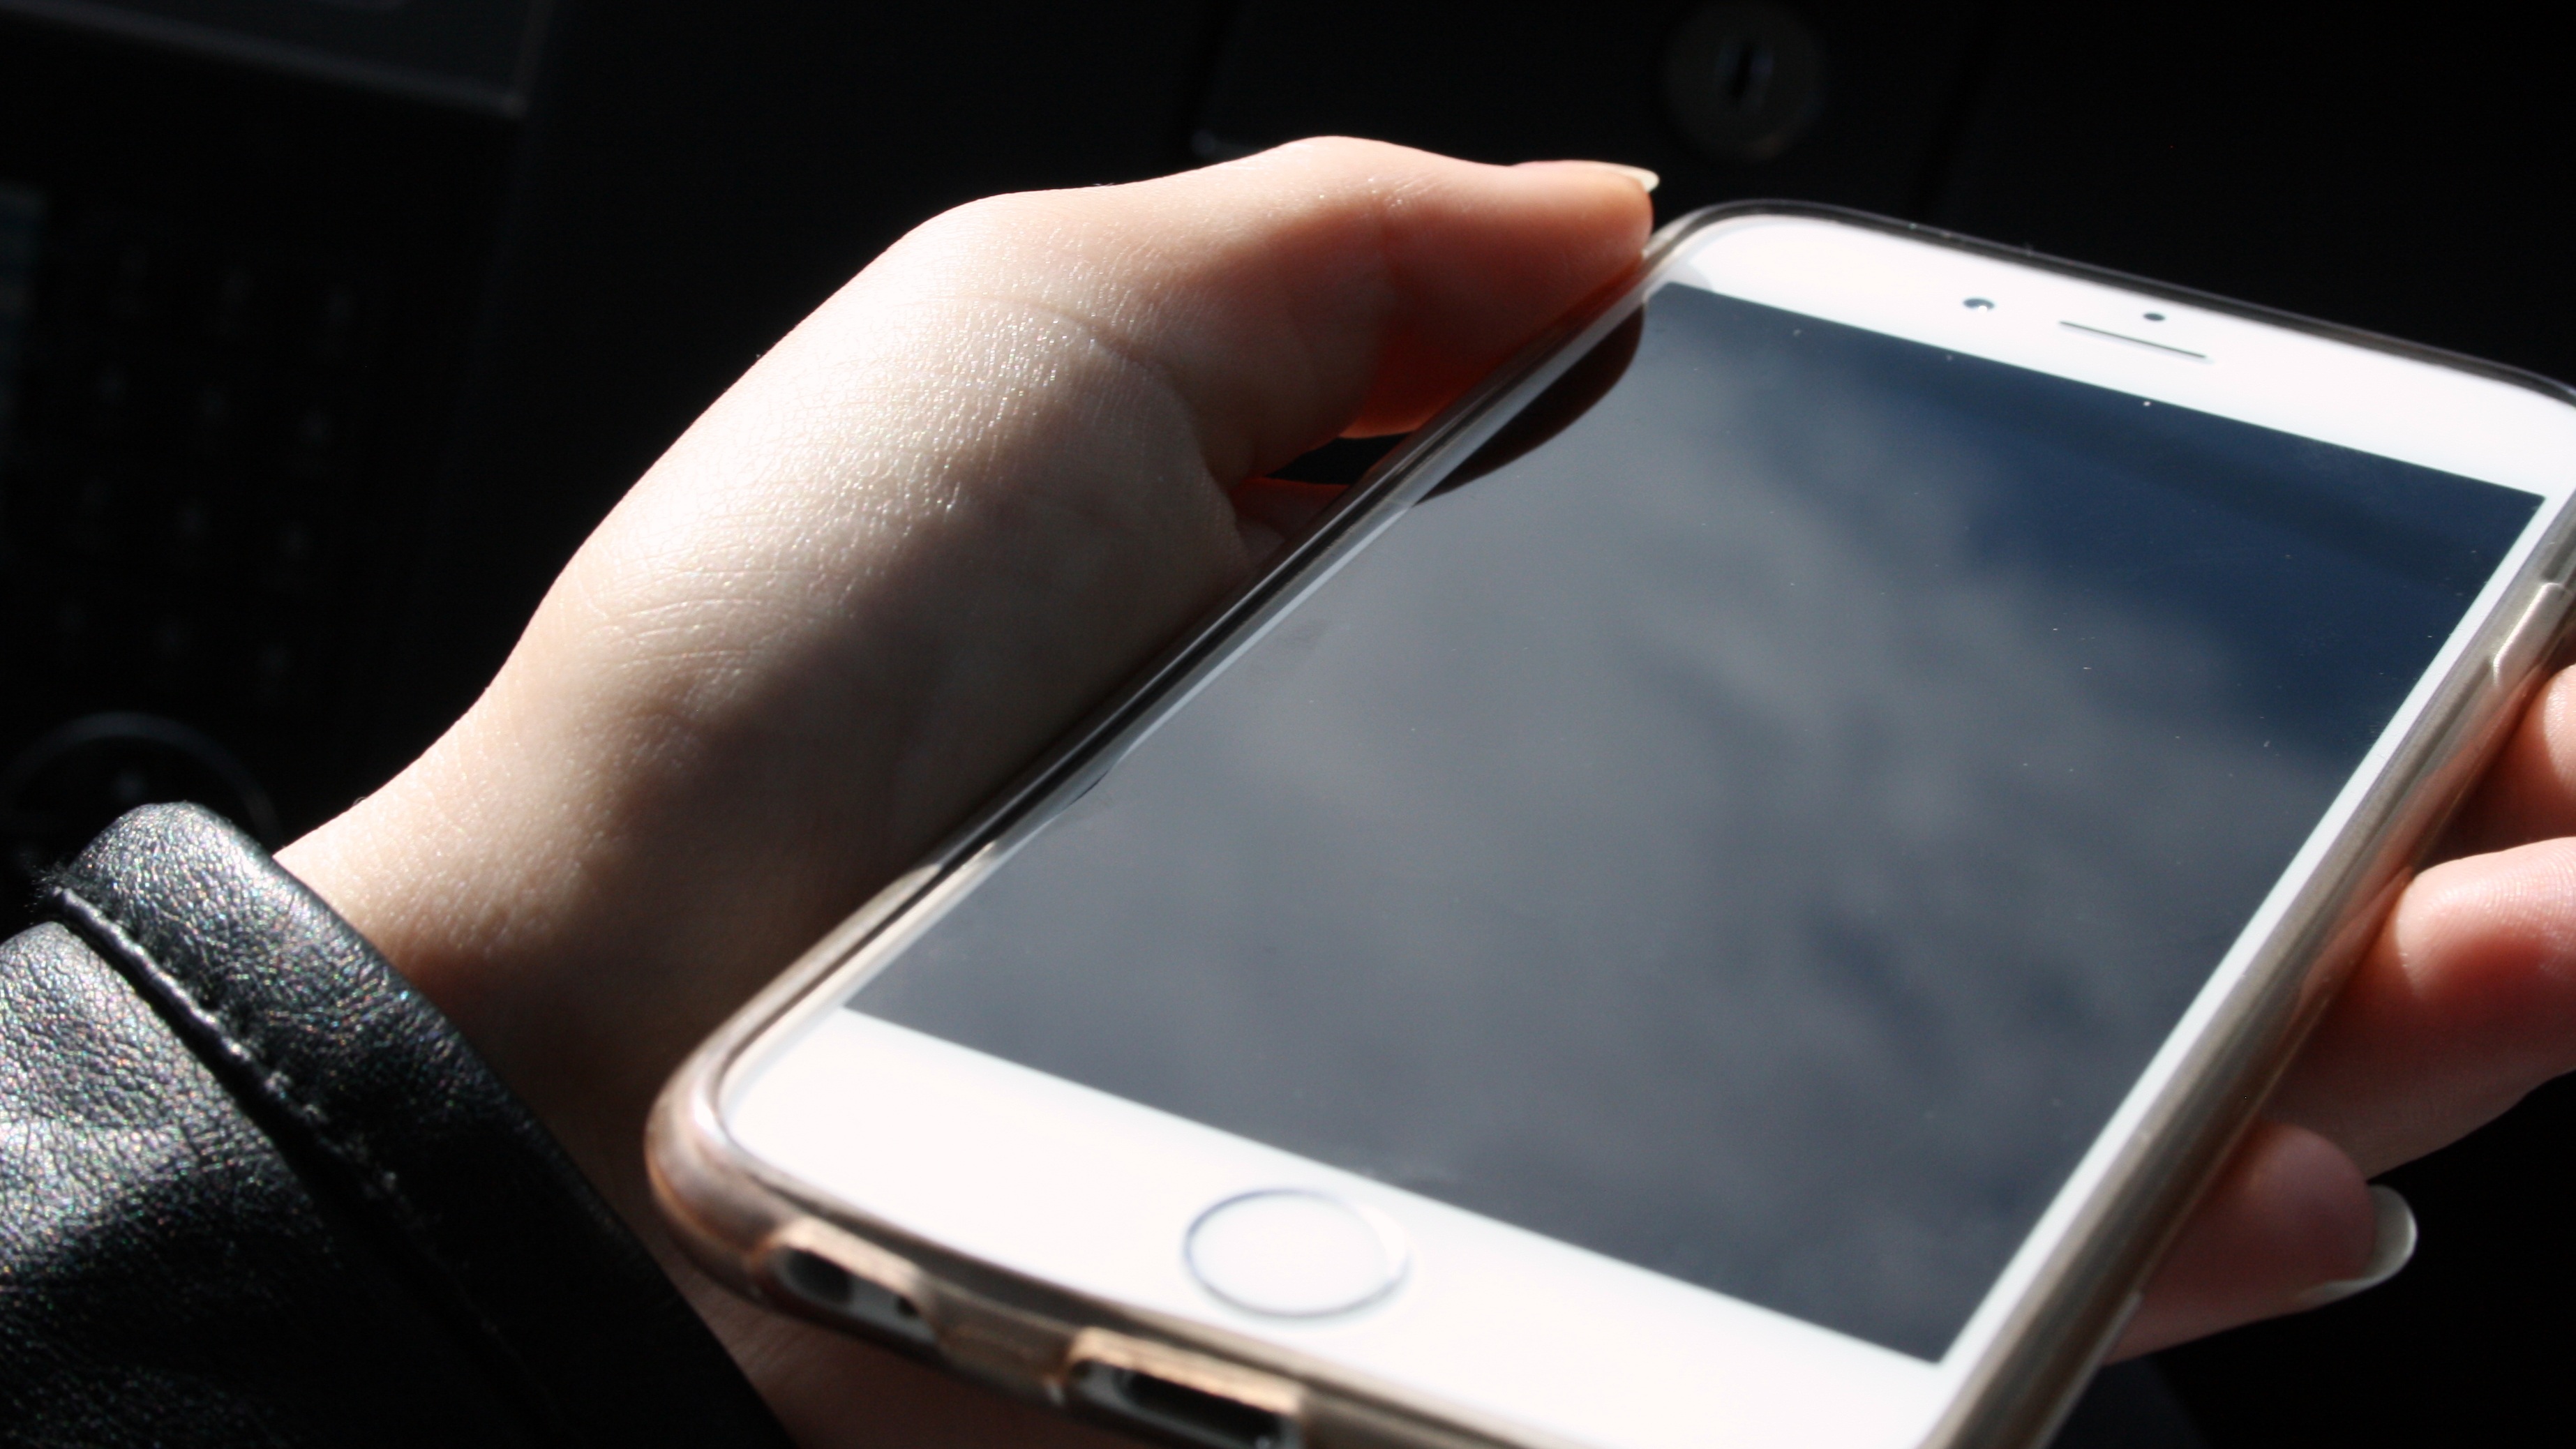
iphone, smartphone, mobile, hand, screen, apple, technology, antenna, phone, telephone, communication, gadget, human, mobile phone, device, talk, mustache, iphone 6, call, connection, listen, touch screen, listeners, employs, electronic device, portable communications device, communication device